Gypsy (2011 film)

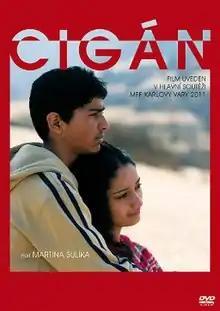
Film poster

Gypsy is a 2011 Slovak-Czech drama film directed by Martin Šulík. The film was selected as the Slovak entry for the Best Foreign Language Film at the 84th Academy Awards, but it did not make the final shortlist.